Curtis Manning (24)

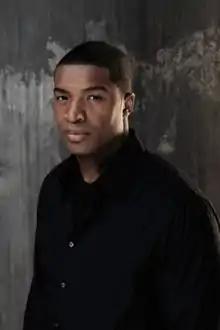
Roger Cross as Curtis Manning

Curtis Manning is a fictional character on the television series "24", portrayed by Roger Cross.